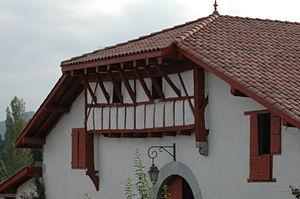
Saint-Martin-d'Arberoue est une commune française située dans le département des Pyrénées-Atlantiques, en région Nouvelle-Aquitaine.